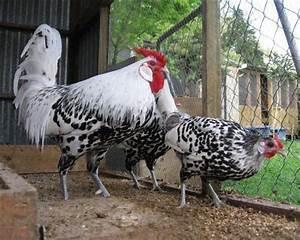
chicken